Breed (video game)

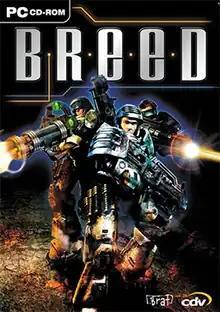

Breed is a squad based, science-fiction video game developed by Brat Designs and published by CDV Software. The game was released in the U.S. and Europe in March and April 2004.